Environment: lab
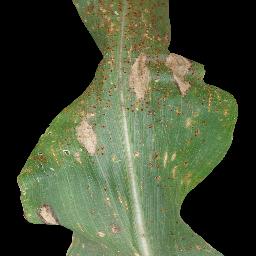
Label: common_rust